Mike Person

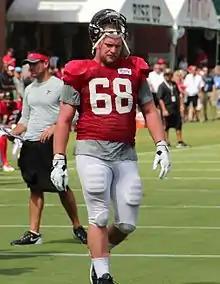
Person with the Atlanta Falcons in 2016

Michael Sean Person (born May 17, 1988) is an American former professional football guard. He was selected by the San Francisco 49ers in the seventh round of the 2011 NFL draft. He played college football for the Montana State Bobcats.